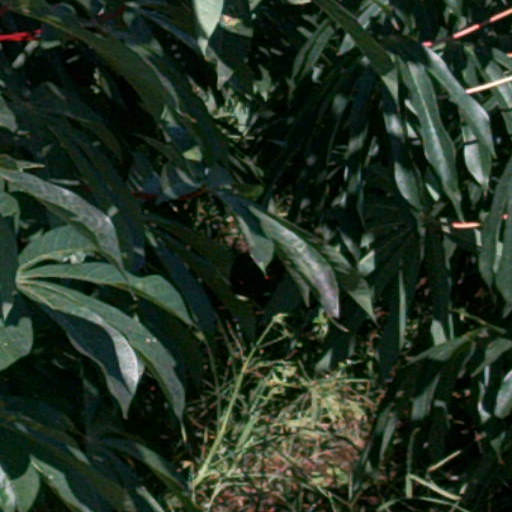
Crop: cassava